George Steele

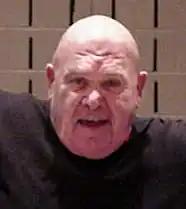
Steele in 2005

Steele became a true crazy heel, acting like a wild man in the ring, tearing up the turnbuckle with his teeth and using the stuffing as a weapon as well as sticking out his green tongue (an effect accomplished by eating green Clorets breath mints). The Animal had a stooped posture and a hairless head, but a thick mat of fur on his back; wrestling broadcasters often speculated that The Animal was indeed "the missing link". At best, The Animal could occasionally manage to utter a word or two during interviews with one of them usually being "Duh-da-dahh" or "You! You go!"